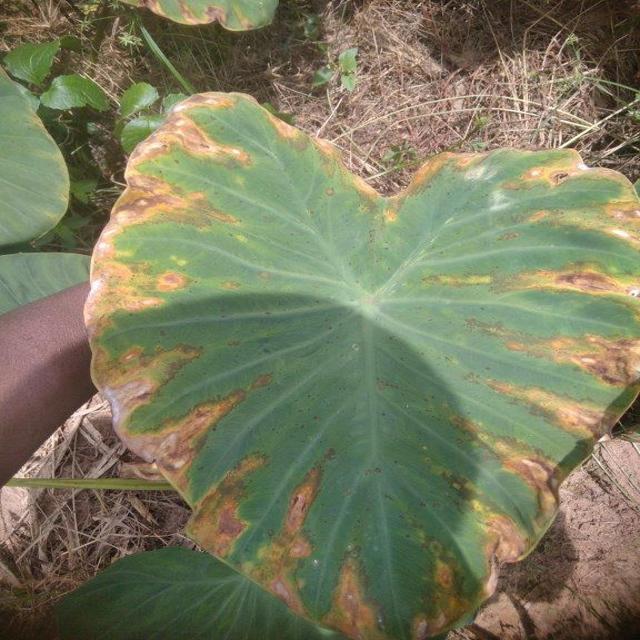
Label: Mid_Blight